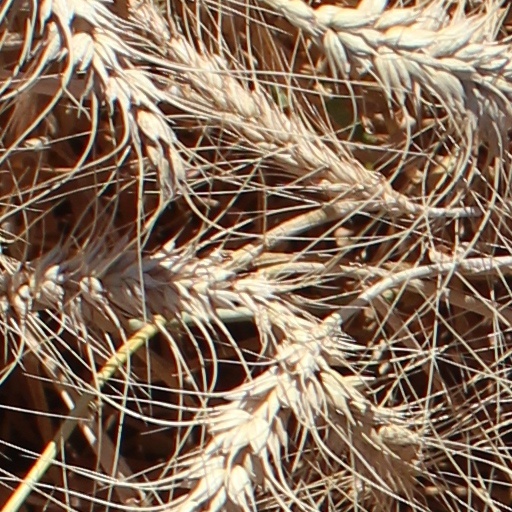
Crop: wheat